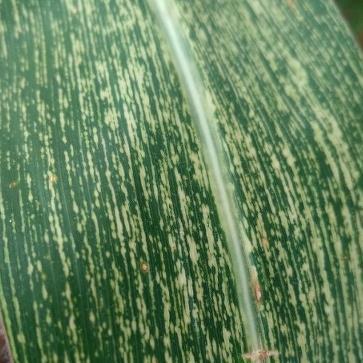
Crop: Maize
Condition: stripe-d